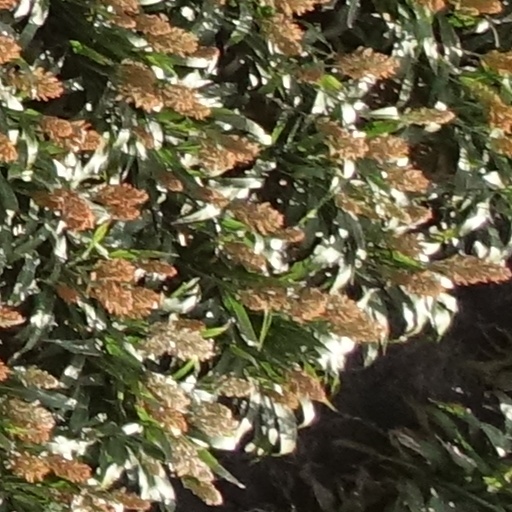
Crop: sorghum